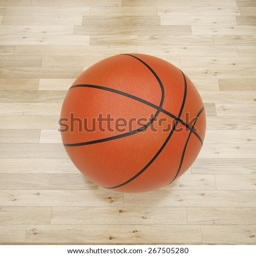
illustration of a basketball on the wooden floor .